Dessa (artist)

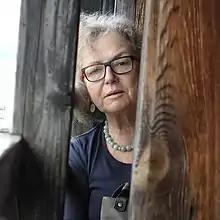
Dessa at Matsue Castle, Japan, 2017

Deborah Petroz-Abeles (born "Deborah Sharon Abeles"; 20 December 1948), known professionally as Dessa, is a Swiss artist.